Eastwood Collegiate Institute

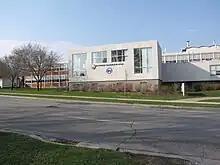
Exterior view

The school was built in 1956, located on what was then the recently extended East Avenue (now Weber Street). The architect for the building was the company of Barnett & Rieder. Most of the school consists of a long classroom block that runs parallel to Weber Street. There is a large entrance stair at the south side of the classroom block, with the school offices to the north and the gymnasium, whose walls are of ribbed brick, to the south. The architecture of the school received international attention when it opened. The school's crest was designed by former Eastwood student Doug Rickert in 1957.